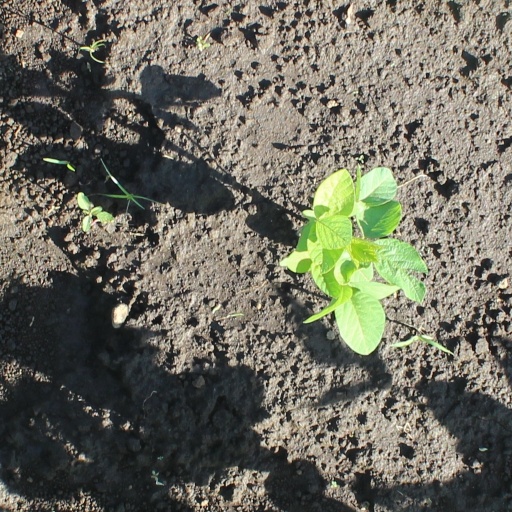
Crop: soybean